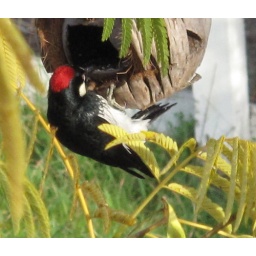
One of the many woodpeckers feasting on one of the bird feeders in the mimosa tree in the front yard.